Gabriel Calloet-Kerbrat

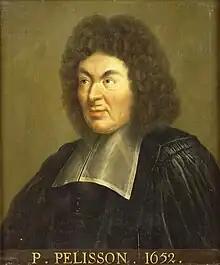
Academician Paul Pellisson, a close friend of Gabriel Calloet-Kerbrat.

Calloet-Kerbrat received support from academician Paul Pellisson, a Protestant who had converted to Catholicism in 1670 and was administrator of the "caisse des conversions" (conversion fund). The closeness between the two men was confirmed by shared concerns: Pelisson published a "Remède universel pour les pauvres gens et leurs bestiaux" (Universal Remedy for the Poor and their Livestock); for his part, Calloet-Kerbrat was passionate about supporting new converts, as evidenced by his correspondence with Nicolas de La Mare, commissaire au Châtelet de Paris, reporting cases of former Protestants persecuted by their co-religionists. He was particularly concerned by the case of a young girl from Lyon who had fled her family because her father, now a Protestant, had beaten her into marrying a Reformed man. After taking refuge at Port-Royal-des-Champs, she went mad and wandered naked through the streets of Paris, singing religious hymns.